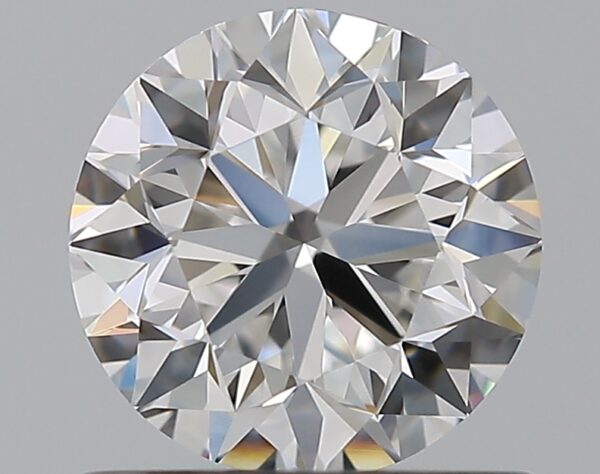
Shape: round
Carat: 0.9
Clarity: VS1
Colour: E
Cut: VG
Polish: EX
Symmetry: VG
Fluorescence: N
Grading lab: GIA
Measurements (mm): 6 x 6.07 x 3.9